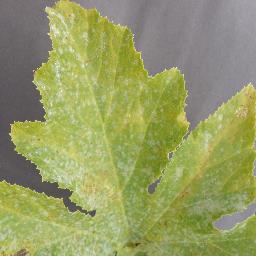
Label: Squash___Powdery_mildew